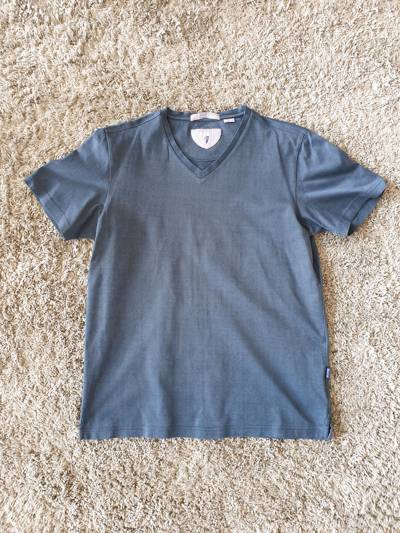
Waste category: clothes